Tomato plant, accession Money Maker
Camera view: vertical (180 deg); turntable rotation: 270 degrees
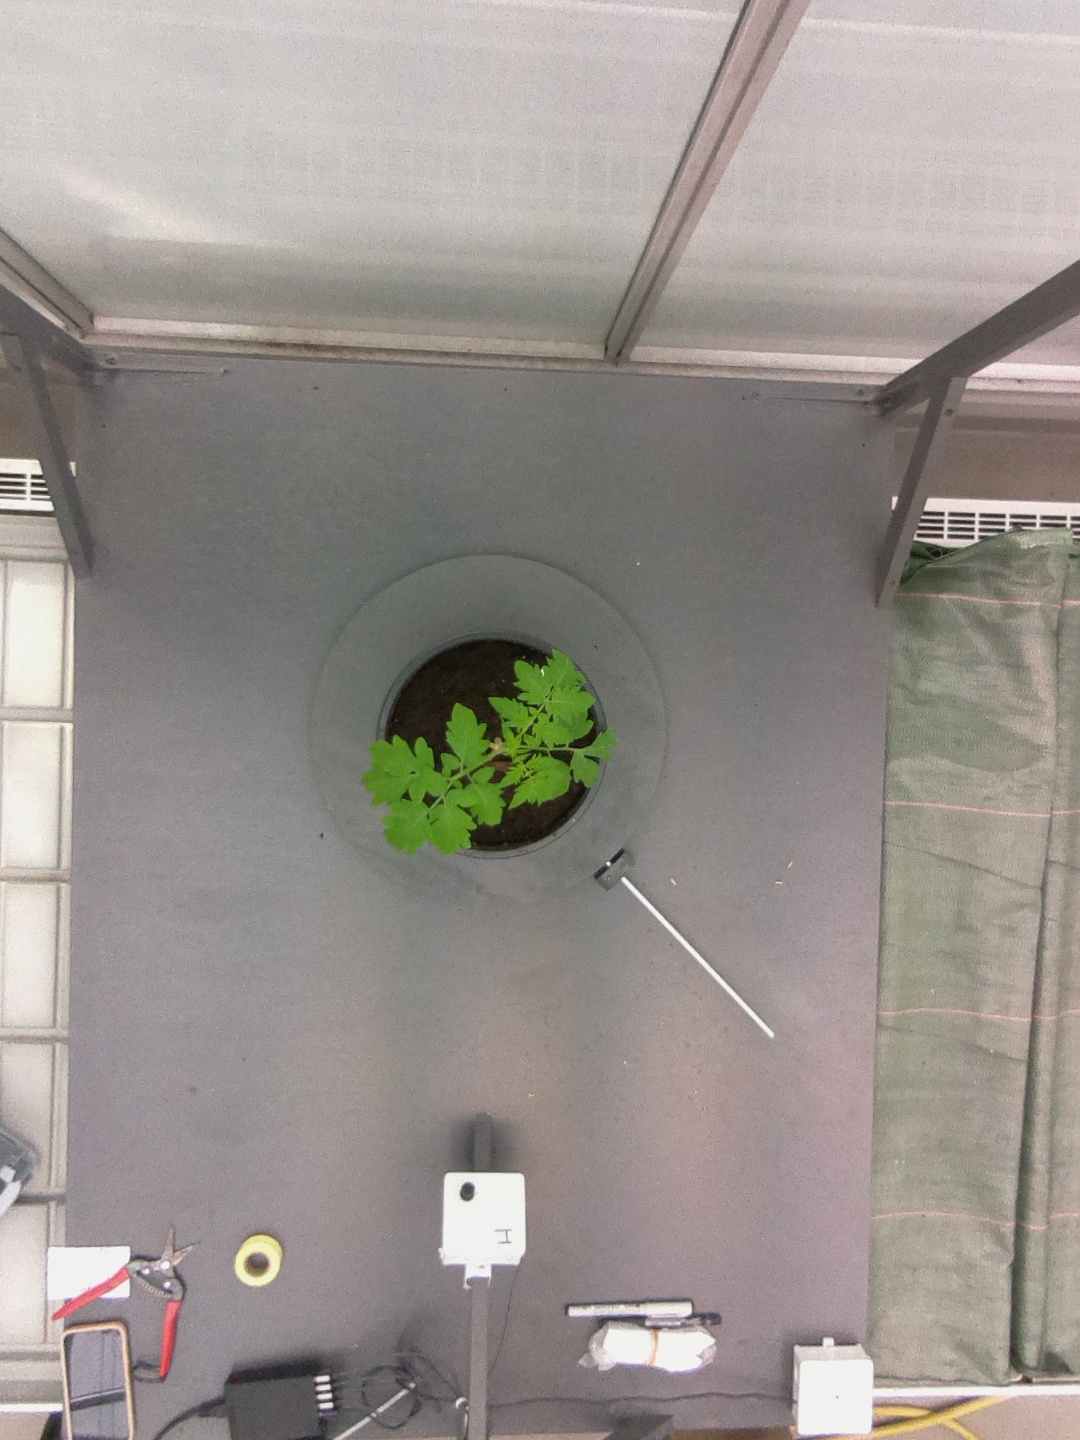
BBCH growth stage 13: 6 of true leaves visible